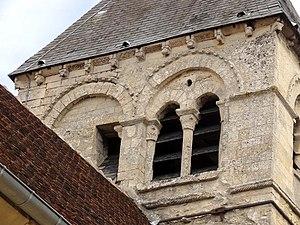
Église Saint-Michel-et-Saint-Vaast de Catenoy (voir titre).
L'église Saint-Michel-et-Saint-Vaast est une église catholique paroissiale située à Catenoy, dans le département de l'Oise, en France. C'est l'une des plus anciennes églises du Beauvaisis.